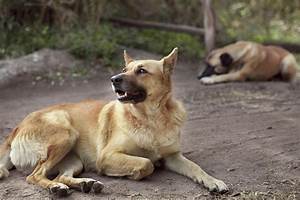
Label: cane